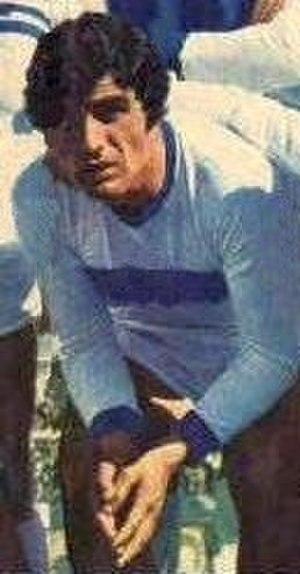
L'Association sportive de Monaco football club, abrégée en AS Monaco FC, est un club de football monégasque fondé en 1924 et situé à Monaco.
Le Tours Football Club est un club de football français fondé en 1919 et basé à Tours.